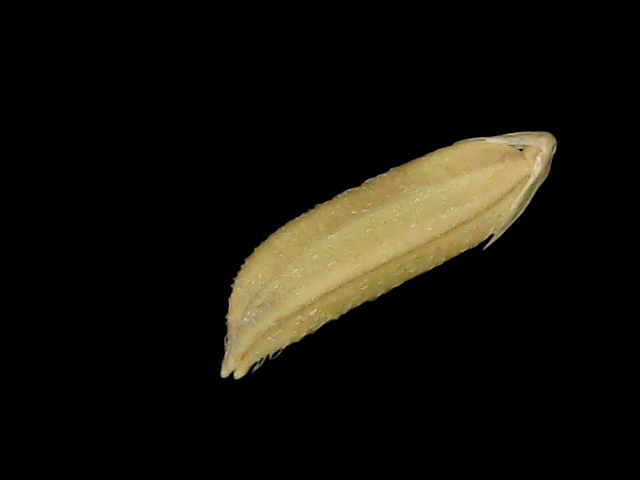
Rice variety: Bd75